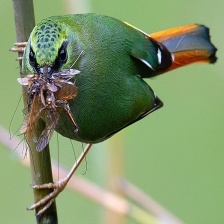
Species: FIRE TAILLED MYZORNIS
Scientific name: MYZORNIS PYRRHOURA